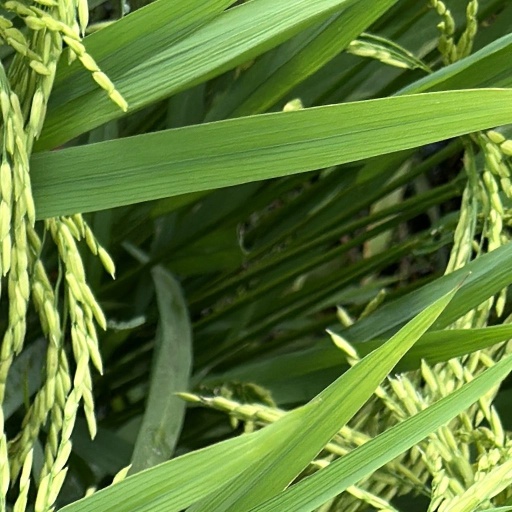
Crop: rice